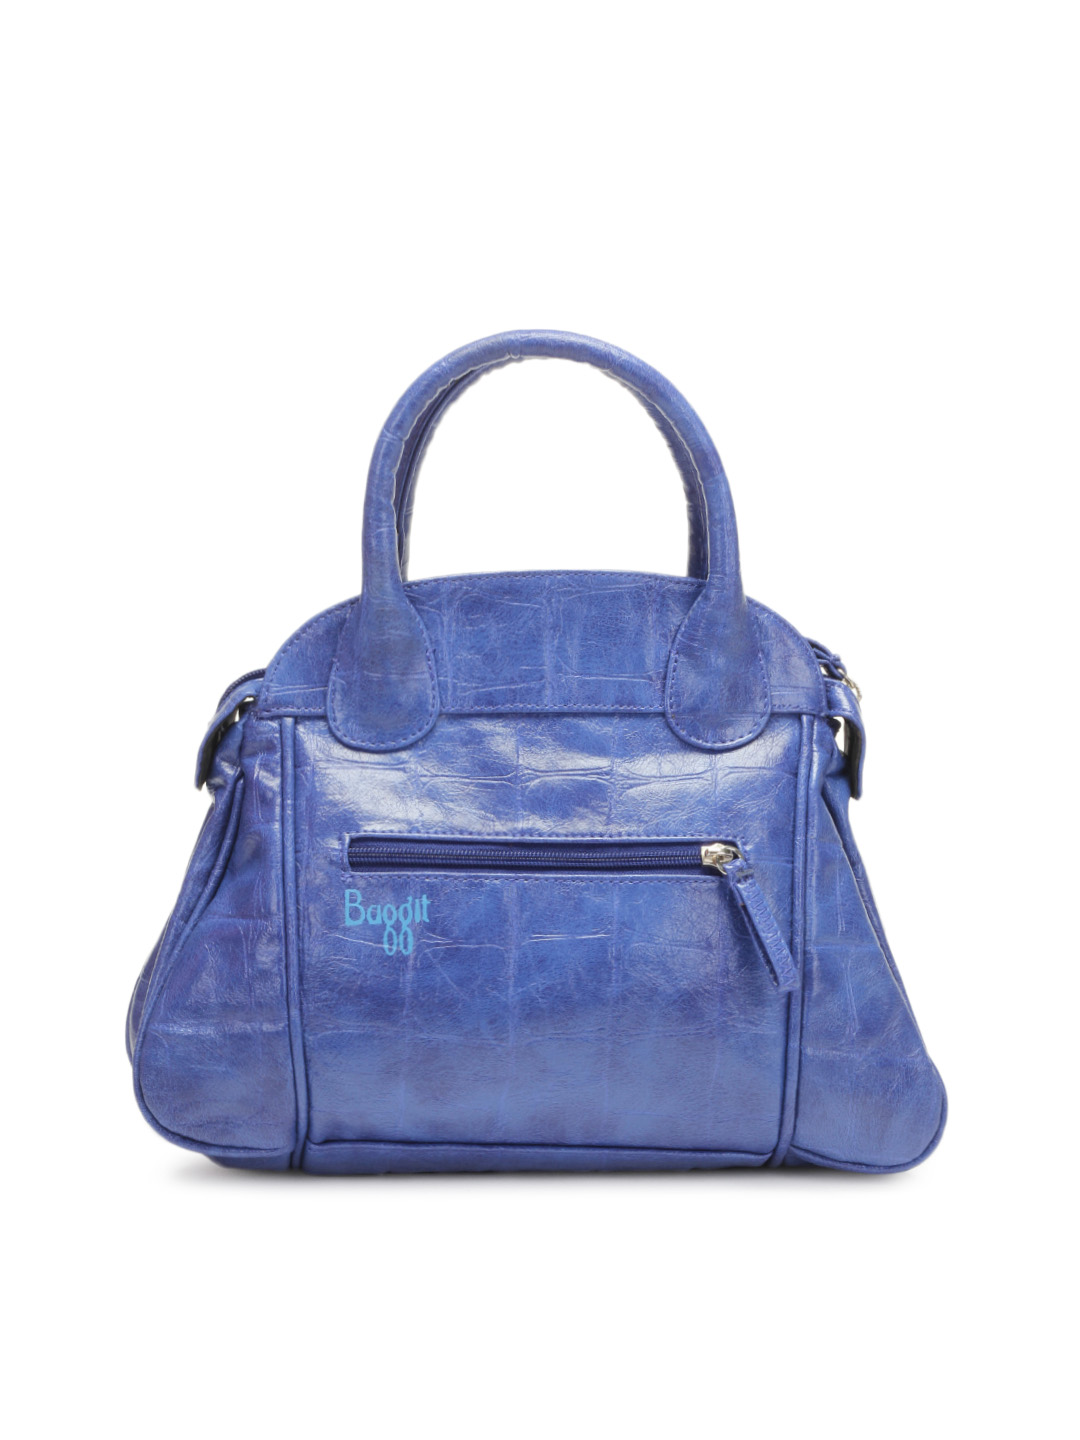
Baggit Women Blue Handbag
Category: Accessories / Bags / Handbags
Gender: Women
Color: Blue
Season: Summer 2012
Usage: Casual